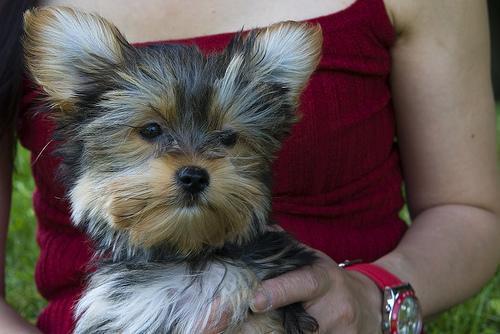
silky_terrier